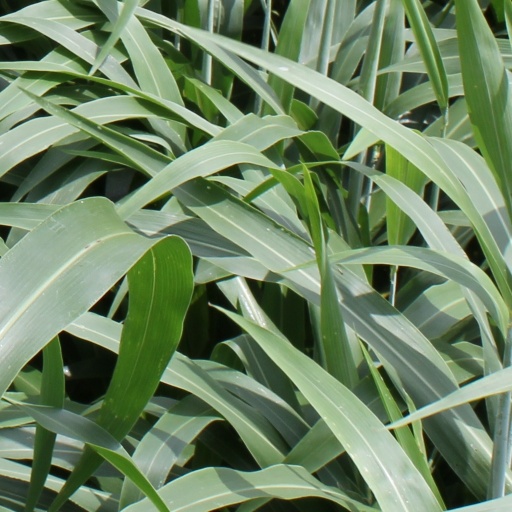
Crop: sorghum